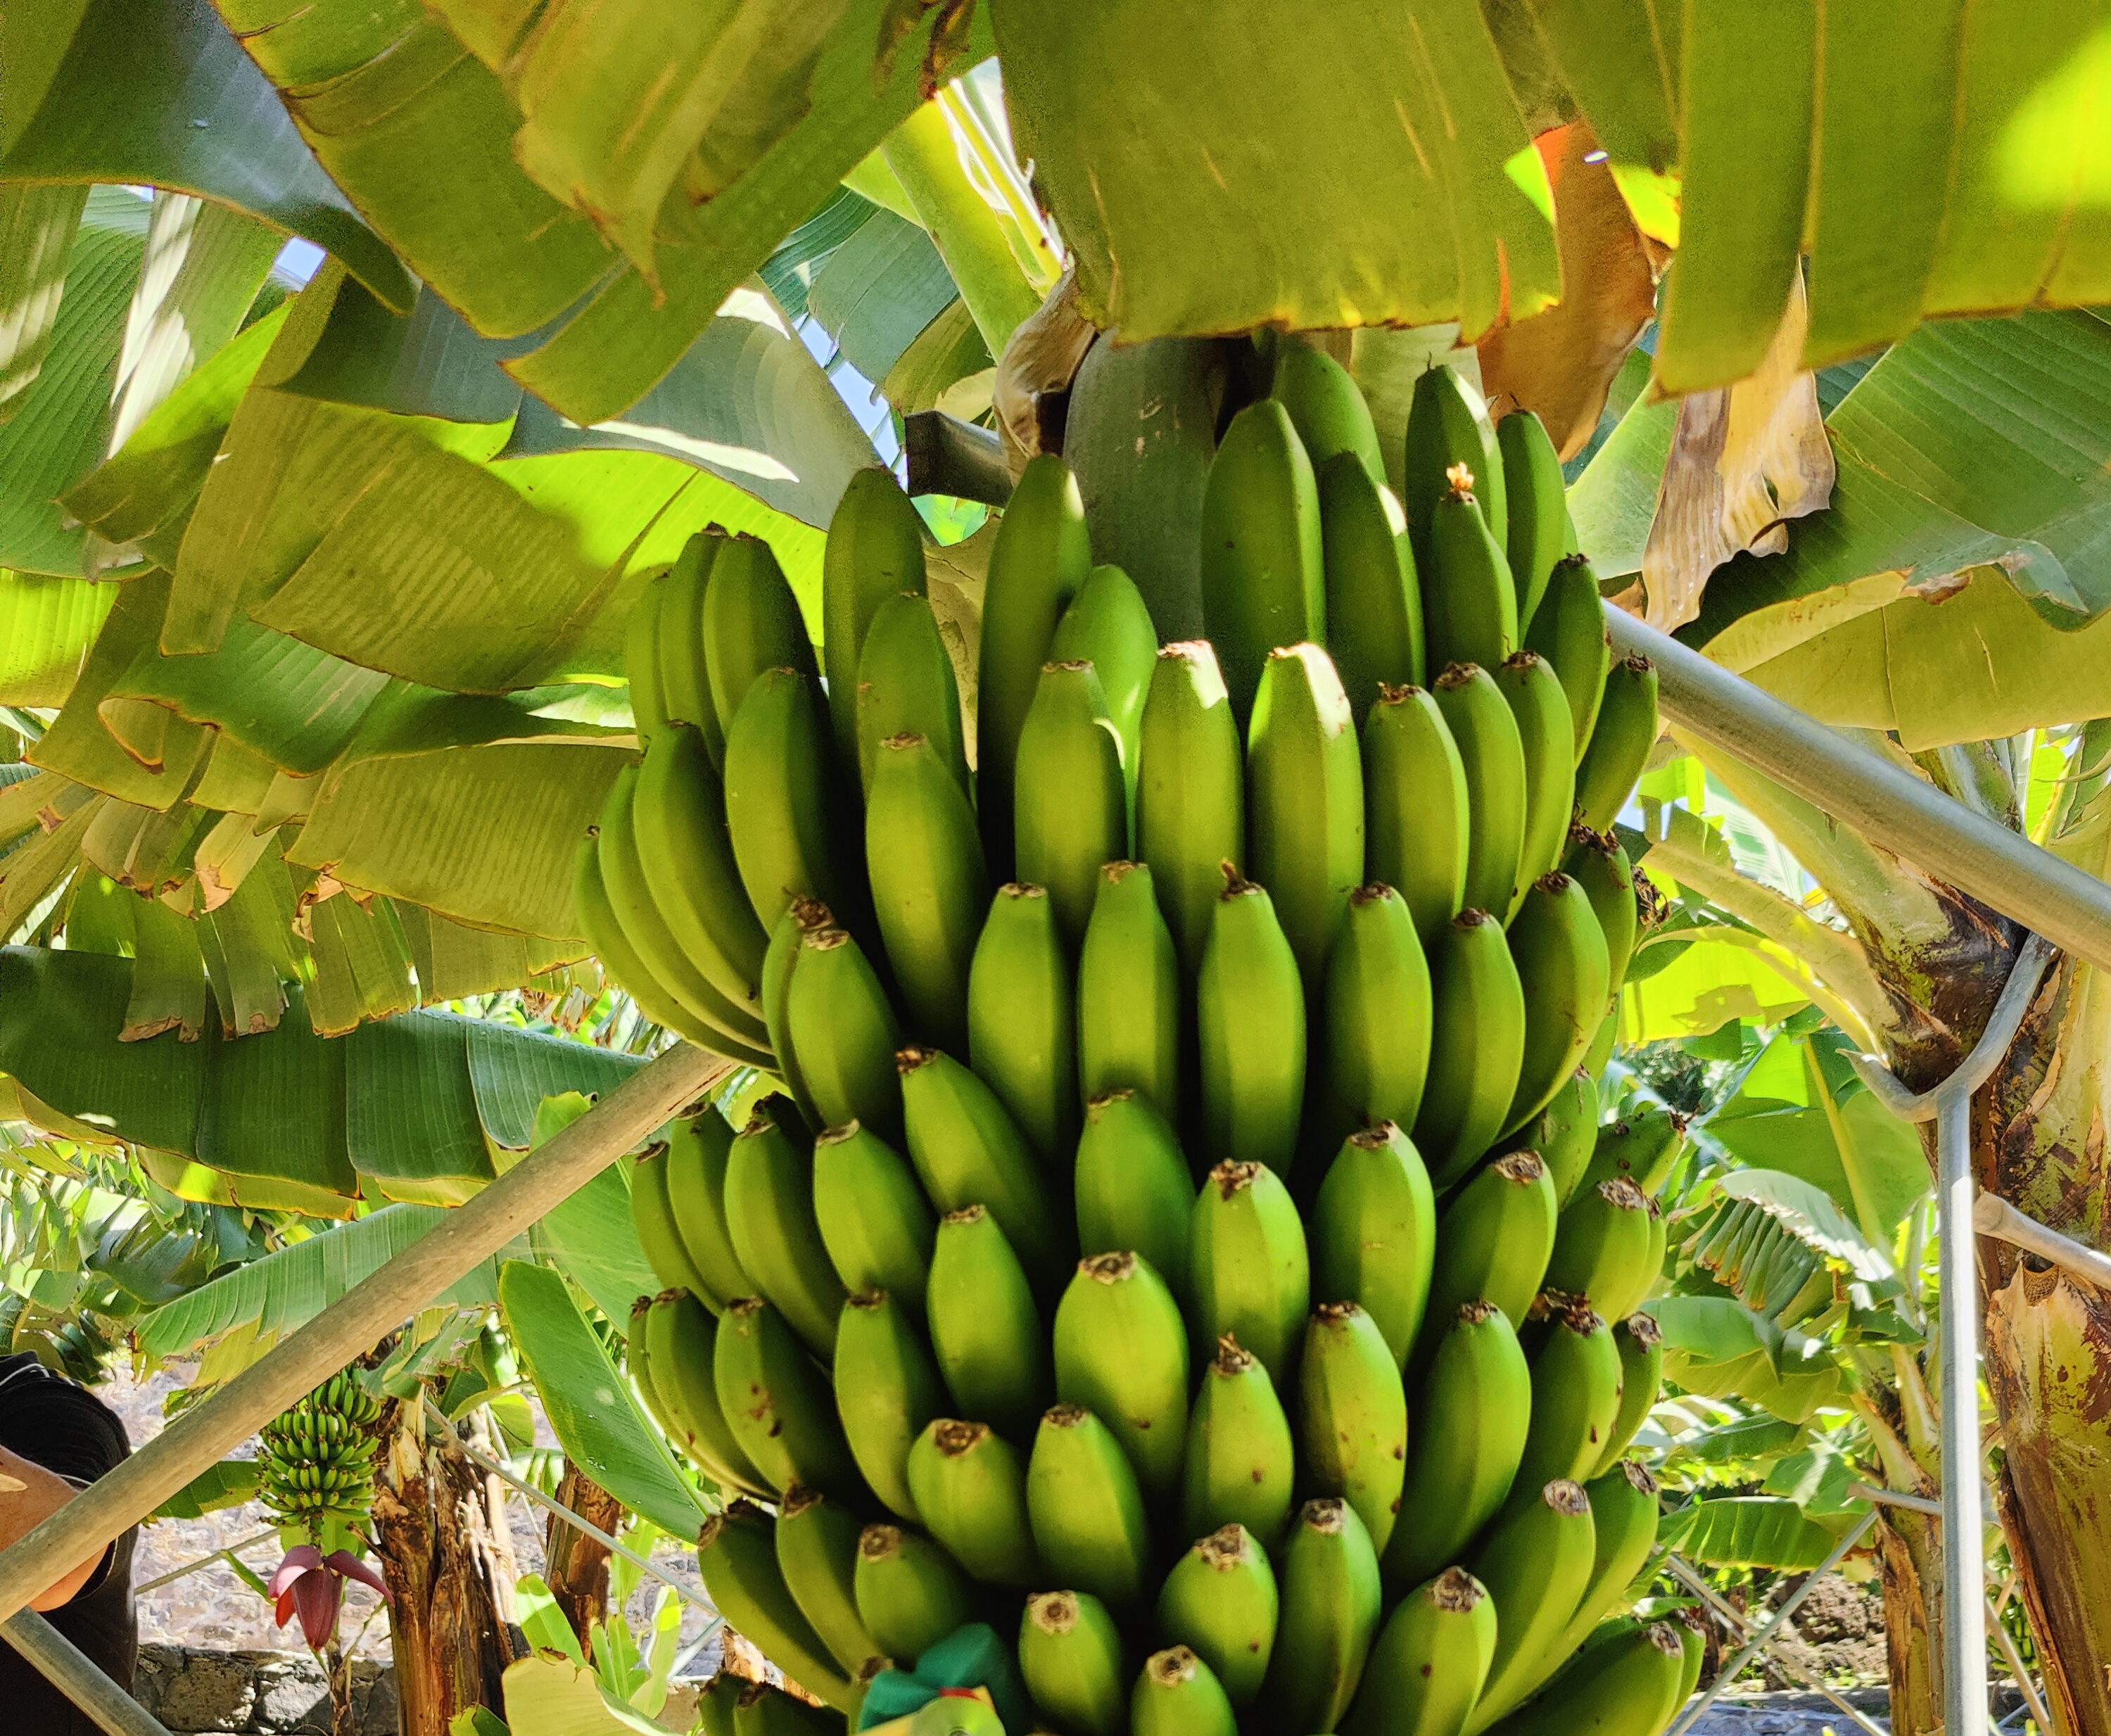
Label: Cut